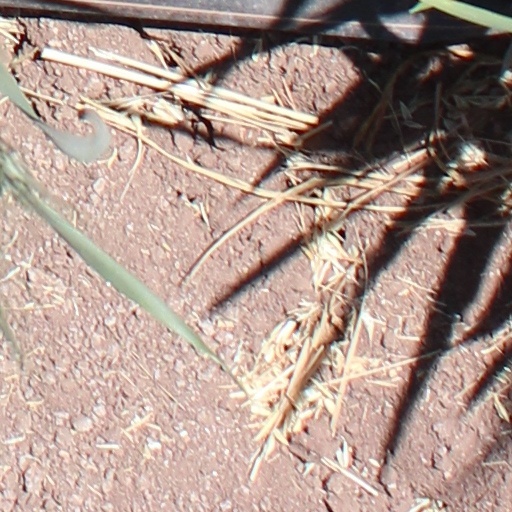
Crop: wheat